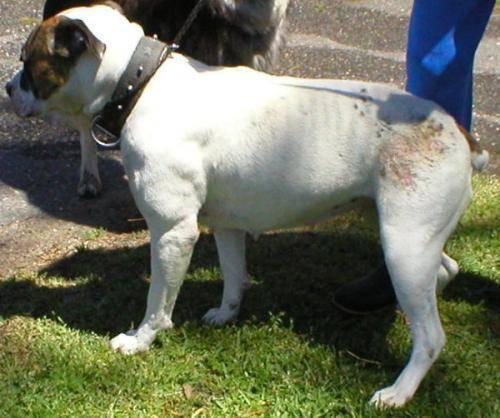
dog